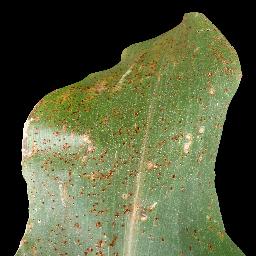
Label: Corn_(Maize)___Common_Rust